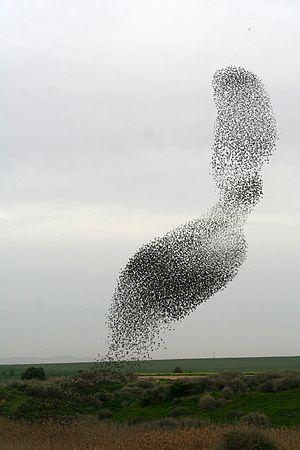
Le grégarisme, ou grégarisation, est la tendance des individus de nombreuses espèces animales à se regrouper en sociétés plus ou moins structurées. On le distingue de la foule, c’est-à-dire : tout rassemblement provoqué non par la recherche motivée des congénères mais par des effets environnementaux sans lien avec la communication intraspécifique.
Le comportement grégaire décrit comment les individus d'un groupe peuvent agir ensemble sans direction prévue. Le terme s'applique au comportement des animaux vivant en troupeaux, ainsi qu'à celui des humains lors des manifestations, émeutes, grèves, événements sportifs ou religieux, ou simplement dans les processus quotidiens de prise de décision et de façonnage de l'opinion.
L’Étourneau sansonnet est une espèce de passereaux de la famille des sturnidés, originaire de la plus grande partie de l'Eurasie, mais qui a été introduite dans tous les continents excepté l’Antarctique.